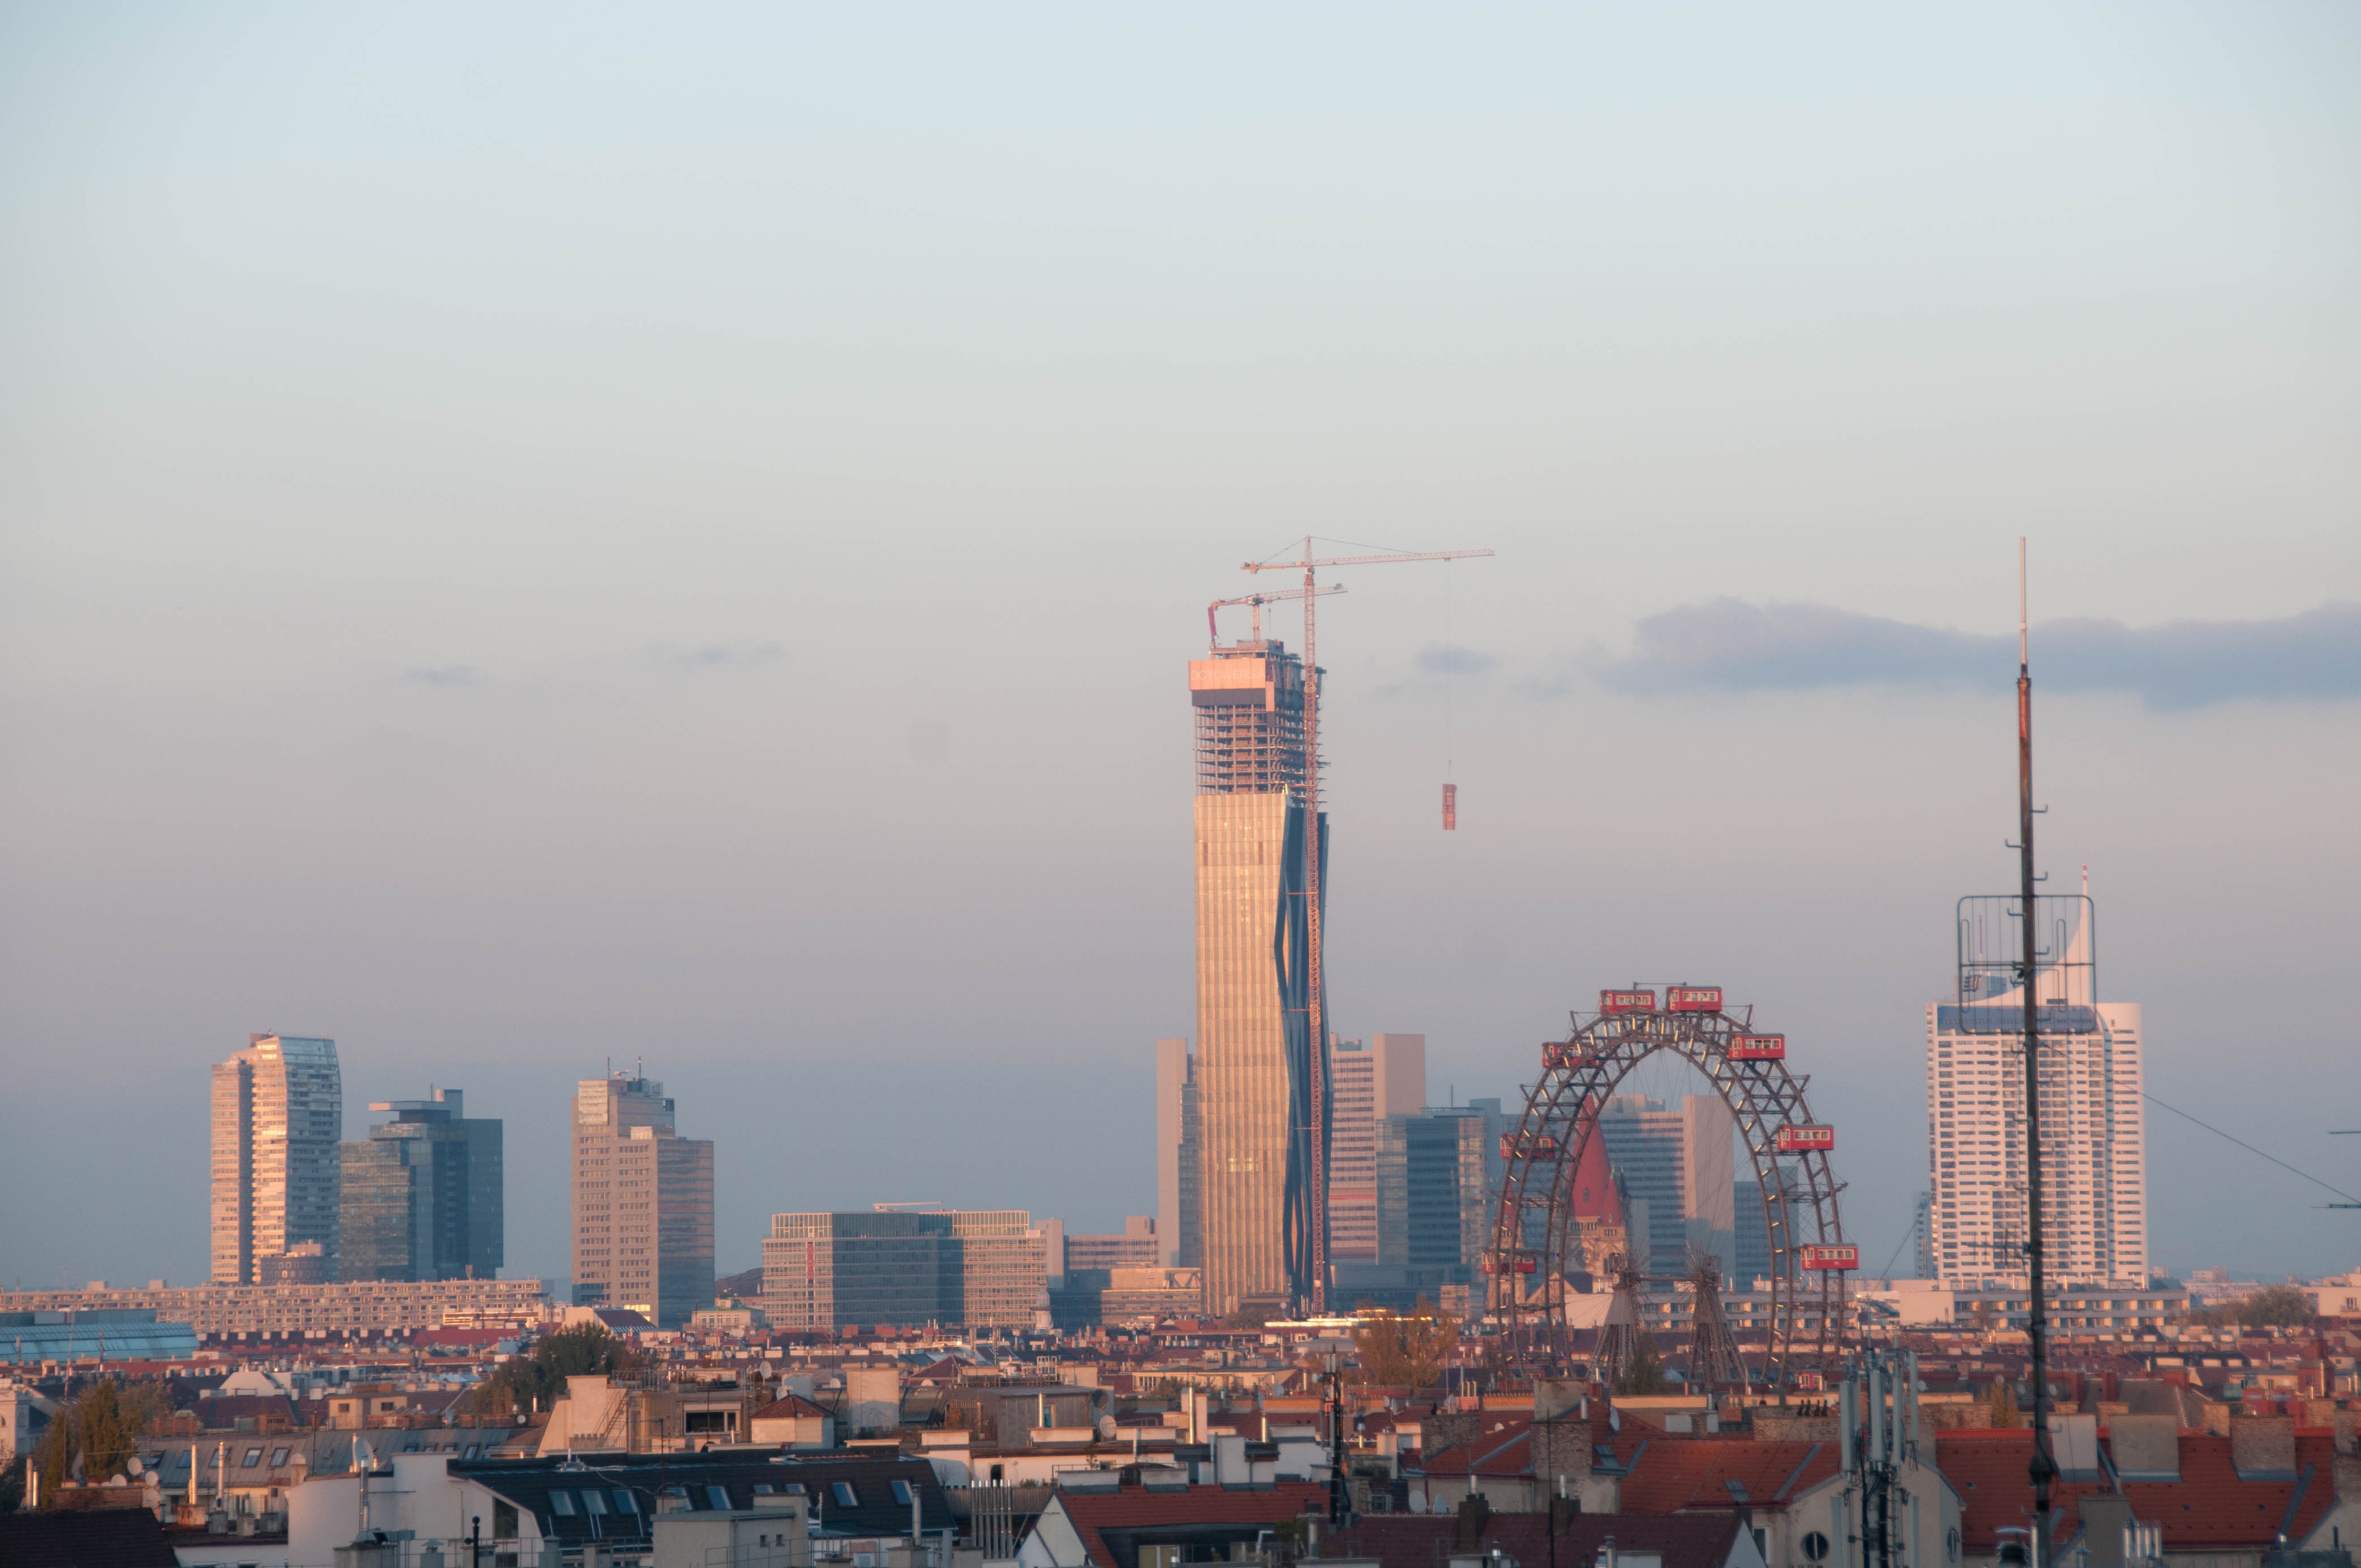
horizon, architecture, skyline, city, skyscraper, cityscape, downtown, dusk, ferris wheel, tower, haze, tower block, vienna, urban area, atmospheric phenomenon, human settlement, atmosphere of earth